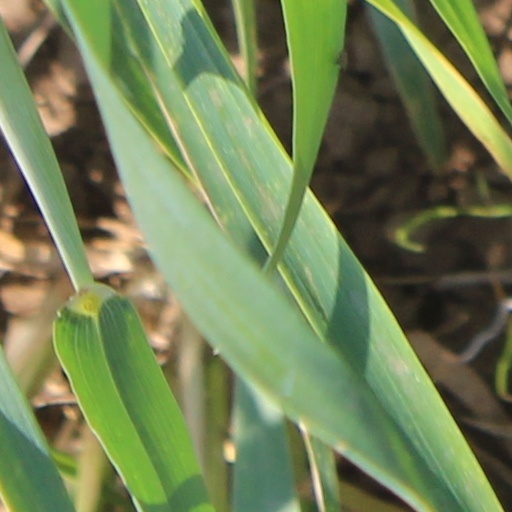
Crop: wheat